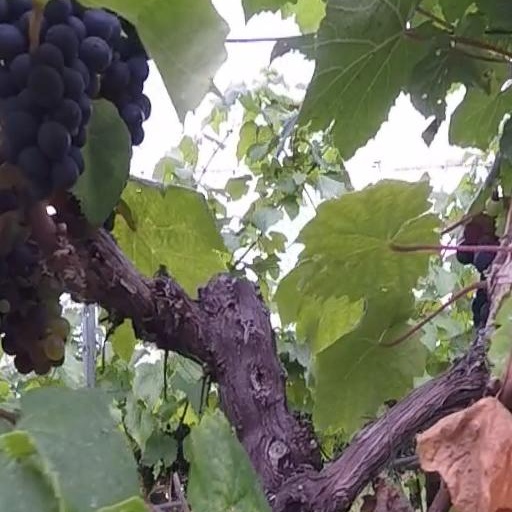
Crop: grape